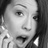
Emotion: surprise